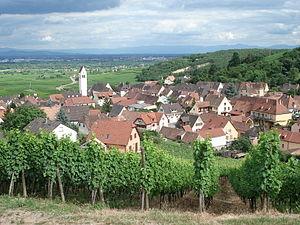
Katzenthal (dép. du Haut-Rhin, Alsace, France): vue générale du village, avec l'église Saint-Nicolas. À l'avant-plan: vignobles du Wineck. Au second plan, à droite, contre le bord de la photo, la colline du Neuberg
Katzenthal [kat͡səntal] est une commune française située dans le département du Haut-Rhin, en région Grand Est.